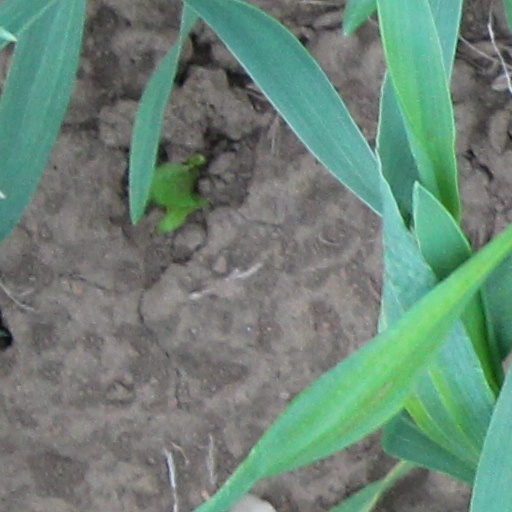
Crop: wheat